George Forbes, 3rd Earl of Granard

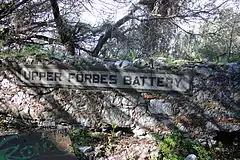
Batteries, a Quarry and a Barrier are named for Forbes on Gibraltar

Forbes was the son of Arthur Forbes, 2nd Earl of Granard and Mary, daughter of Sir George Rawdon, 1st Baronet, of Moira, County Down, was born in Ireland on 21 October 1685. He was for a time educated in Drogheda Grammar School.